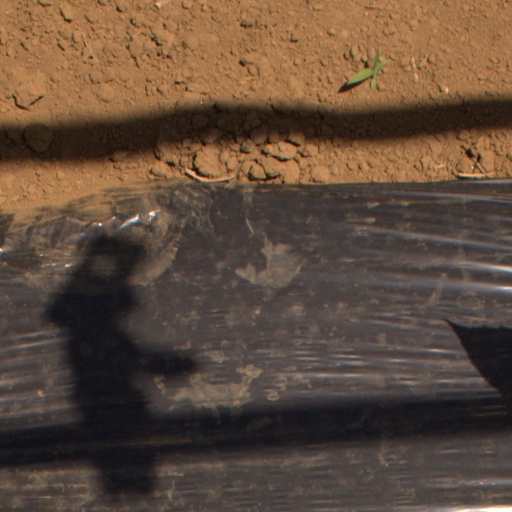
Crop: Jerusalem artichoke